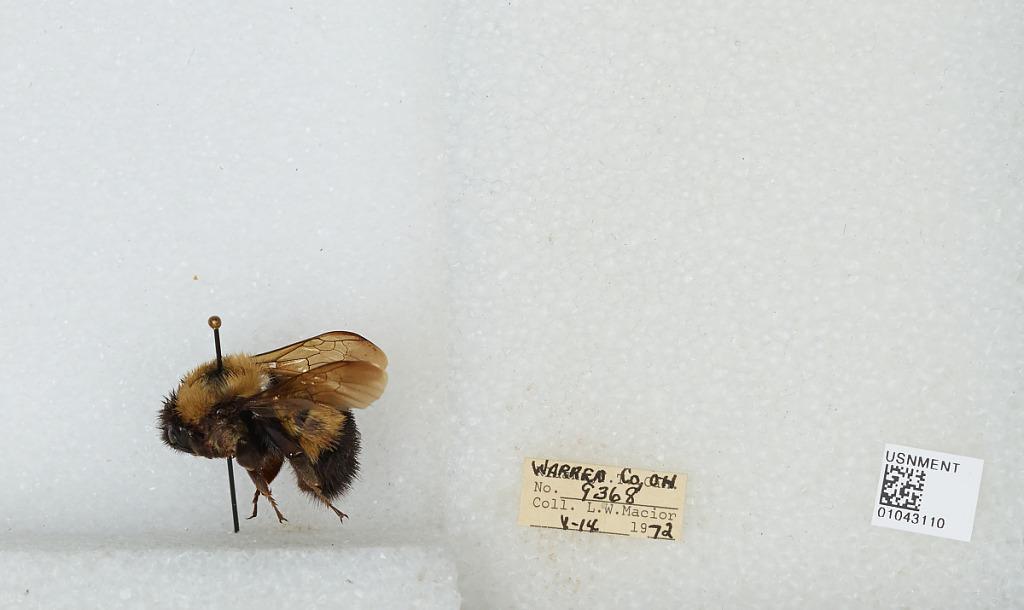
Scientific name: Bombus (Bombus) affinis Cresson
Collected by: L. Macior
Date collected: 1972-5-14
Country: United States
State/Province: Ohio
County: Warren
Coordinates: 39.4242, -84.1856